The Fool's Revenge

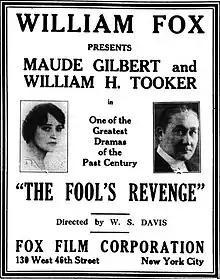

The Fool's Revenge is a lost 1916 American silent drama film directed by Will S. Davis and starring William H. Tooker, Richard Neill and Ruth Findlay.